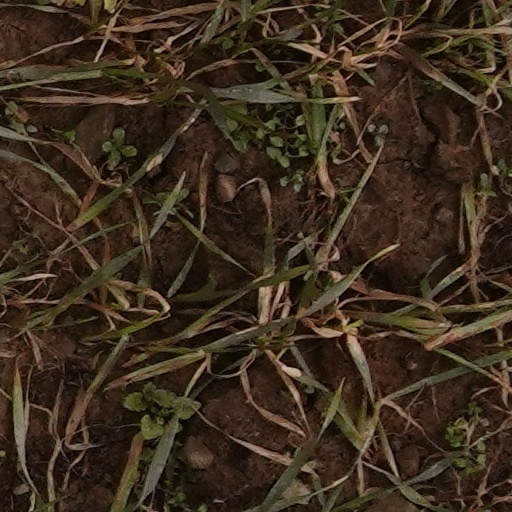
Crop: wheat